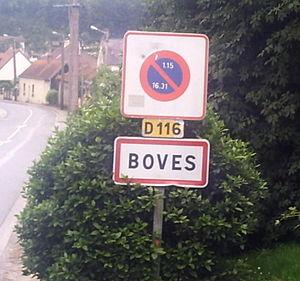
Boves est une commune française située dans le département de la Somme en région Hauts-de-France.